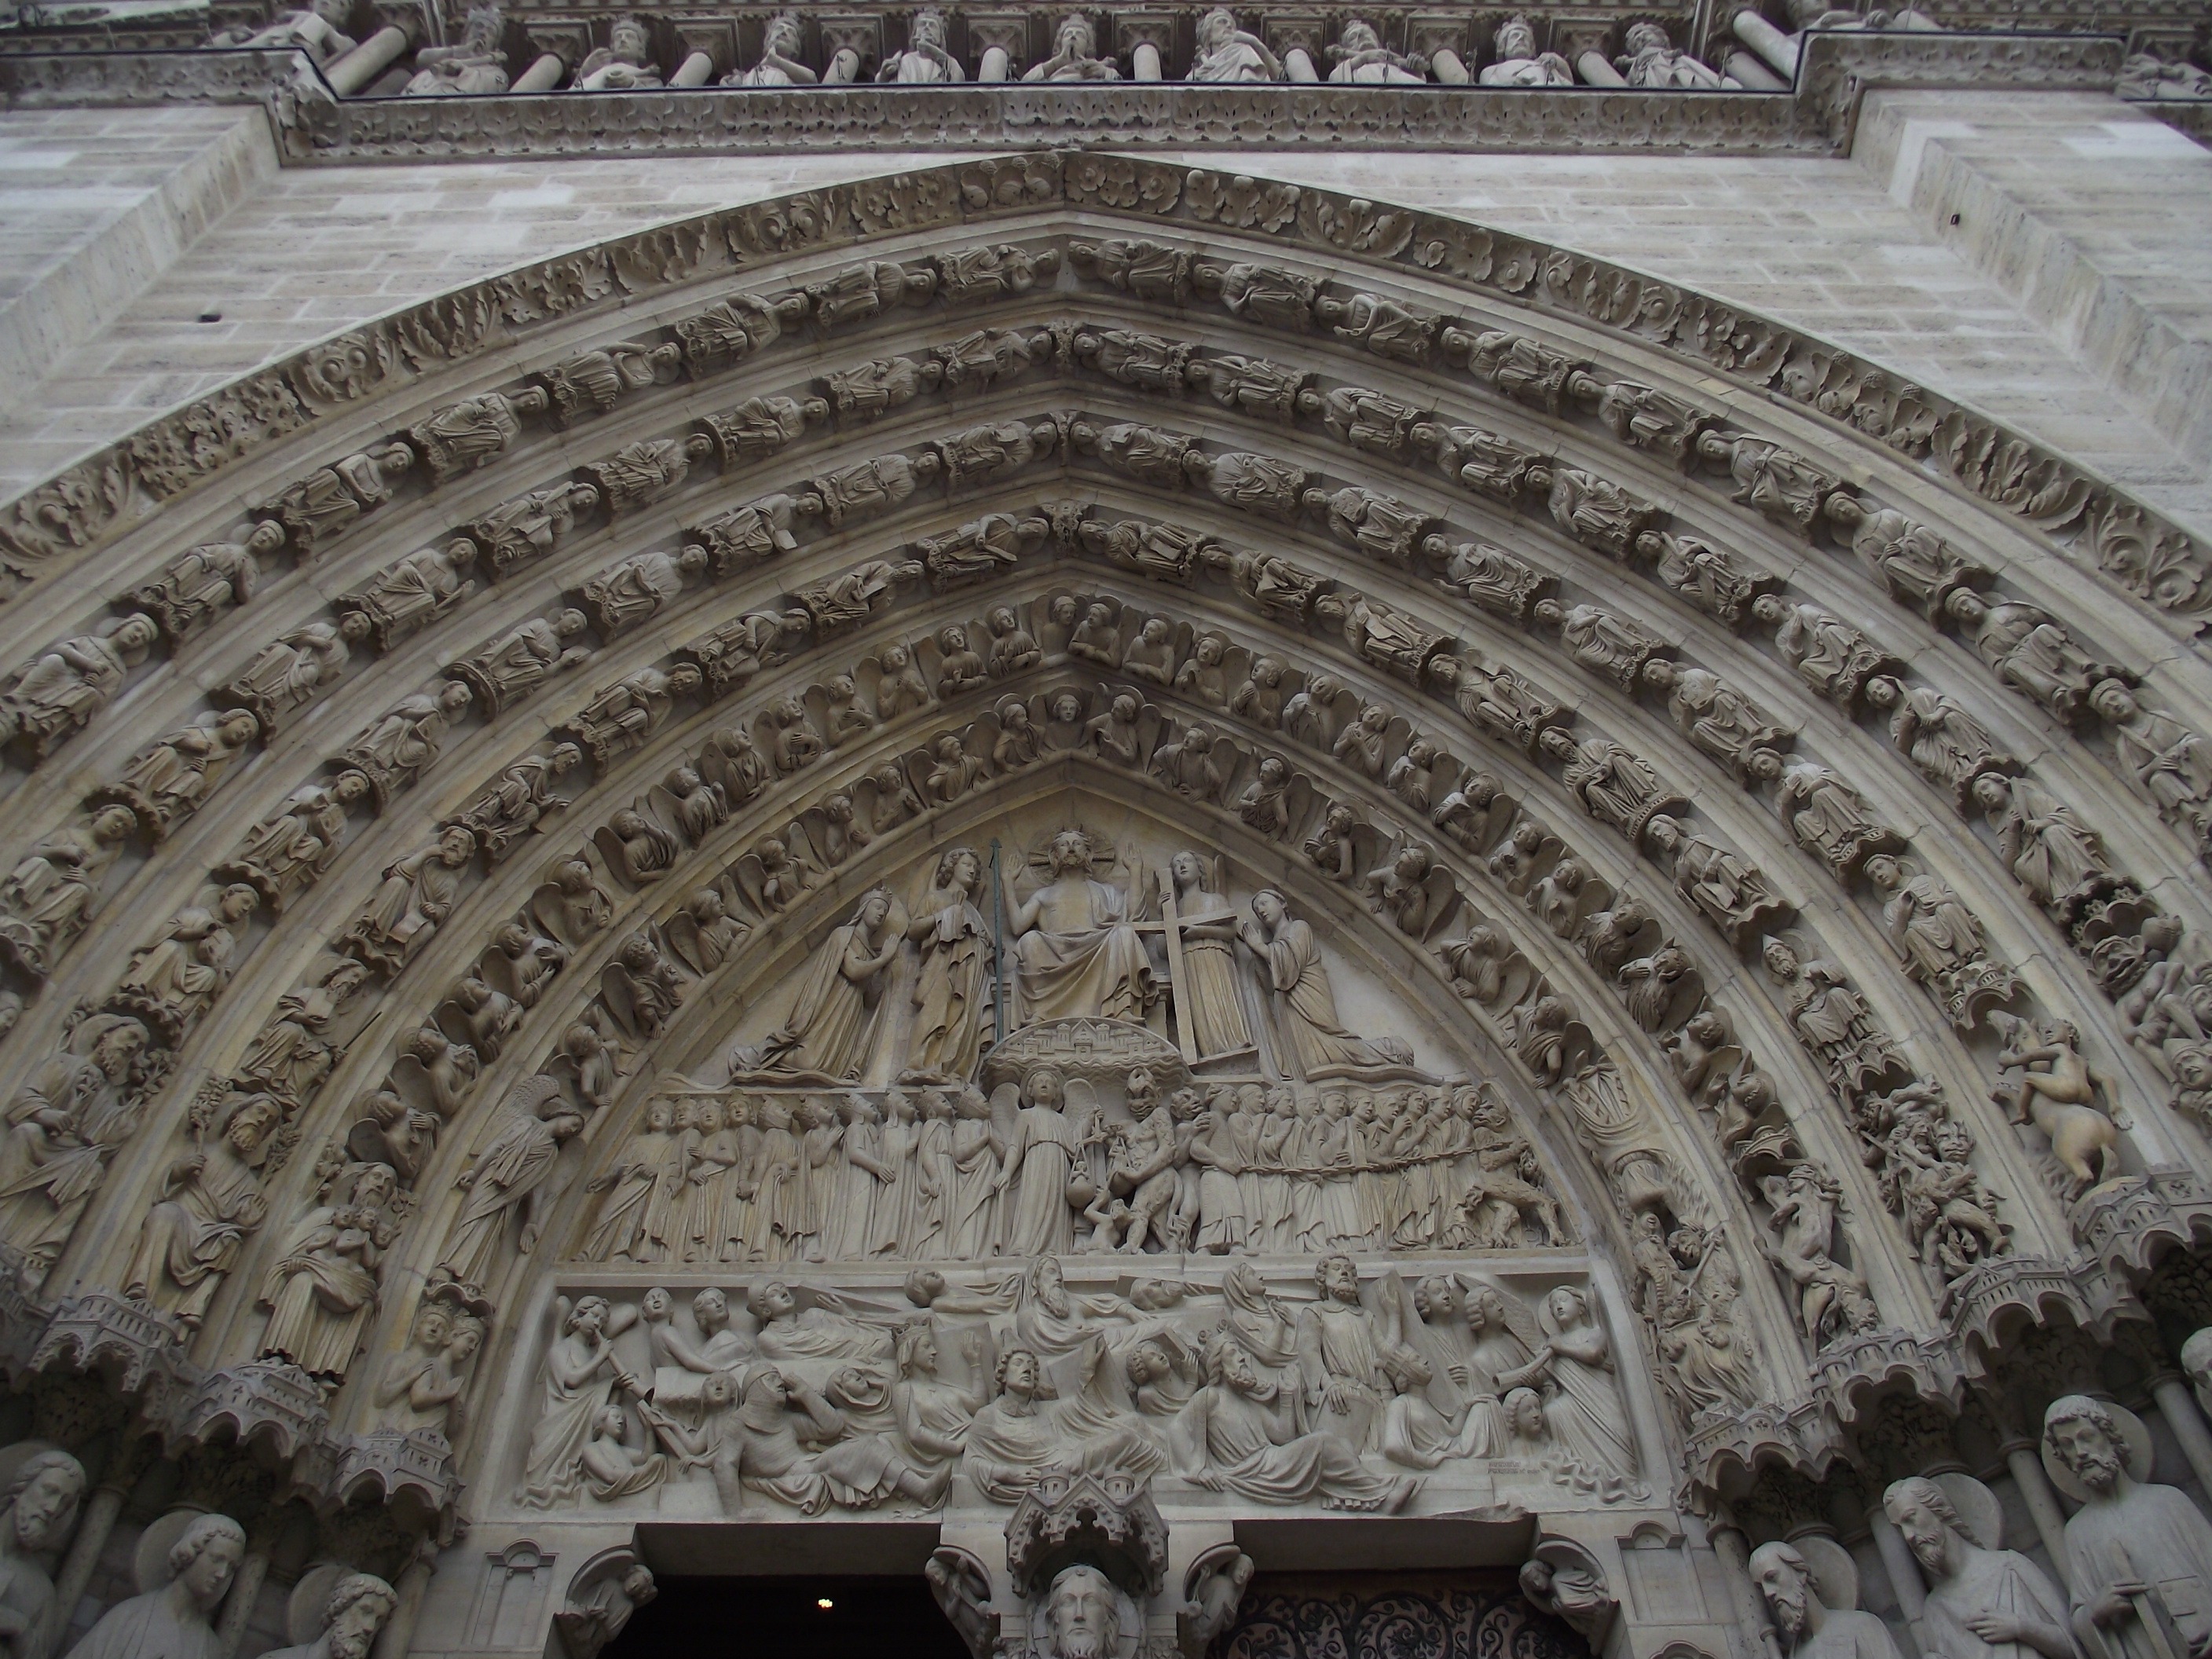
architecture, structure, building, palace, arch, column, church, cathedral, place of worship, tall building, baptistery, symmetry, style, vault, basilica, dome, stone carving, ancient history, byzantine architecture